Community radio

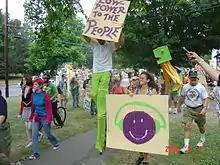
Parade at the launch of WXOJ-LP, Valley Free Radio, in Northampton, Massachusetts in August 2005

Nepal adopted community radio in 1997 when Radio Sagarmatha ("Sagarmatha" is the Nepalese name for "Mount Everest"), broadcasting on 102.4 MHz, became the first independent public-interest broadcaster in South Asia. It was established by the Nepal Forum of Environmental Journalists (NEFEJ) in May of that year. Radio Sagarmatha is in the front lines of the fights for freedom of expression and the right to information of Nepalese citizens.